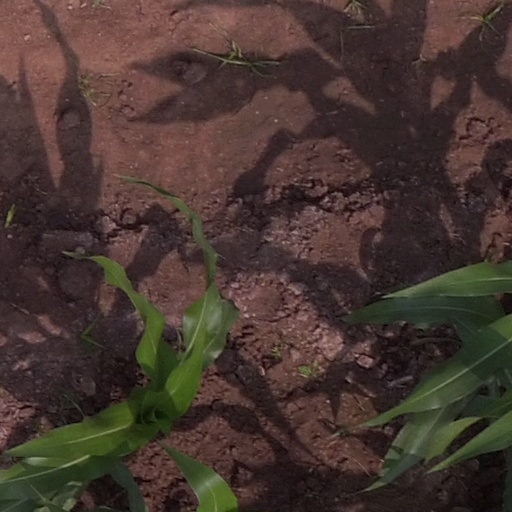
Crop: maize; corn